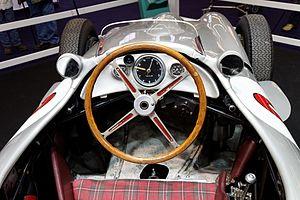
Le Grand Prix automobile de Monaco 1955, disputé le 22 mai 1955 sur le circuit de Monaco, est la quarante-troisième épreuve du championnat du monde de Formule 1 courue depuis 1950 et la deuxième manche du championnat 1955. Il est également dénommé Grand Prix d'Europe 1955.
Le Grand Prix de Suisse 1954, disputé sur le circuit de Bremgarten le 22 août 1954, est la trentième-neuvième épreuve du championnat du monde de Formule 1 courue depuis 1950 et la septième manche du championnat 1954.